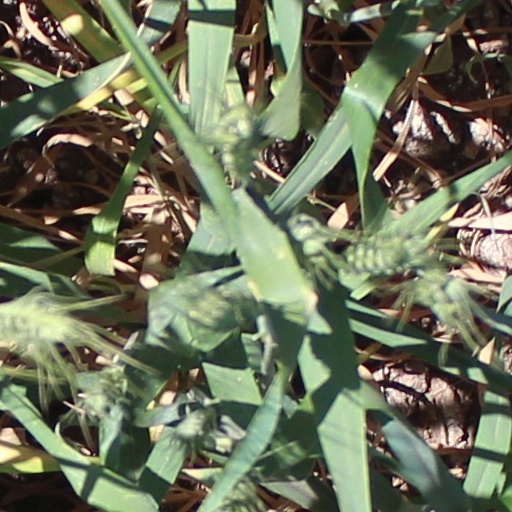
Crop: wheat